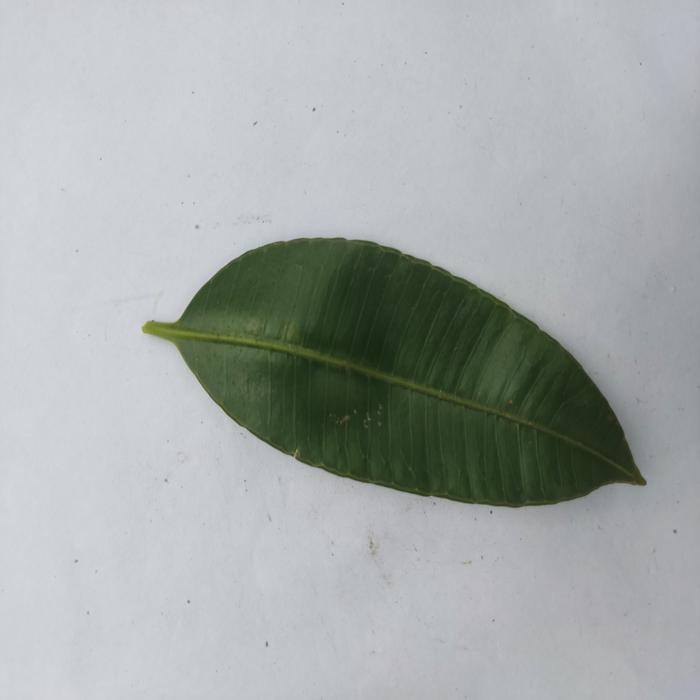
Crop: Hog Plum
Leaf condition: Heathy_Leaf